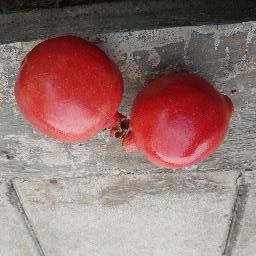
Fruit: Pomegranate
Quality: Good